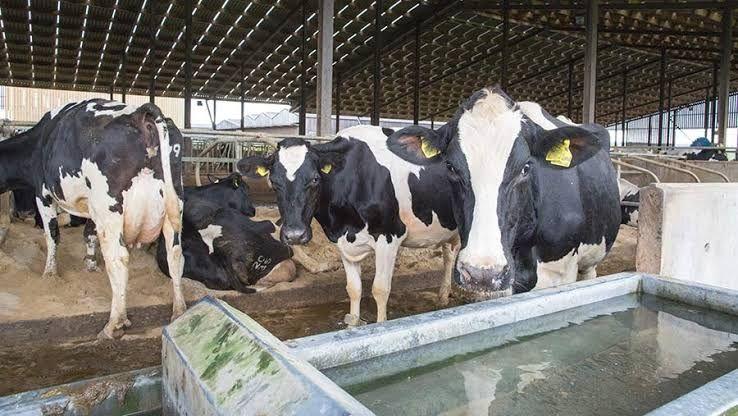
Hizi ni ng'ombe za ya kutoa maziwa zikiwa zimekaa mahali mbaya wanapokunywa maji wanakunywa na hapa wanatoa maziwa wakiwa wanakunywa hapa maji na nyasi wakiwa wanaletewa hapa baadaye wanatoa maziwa mengi.